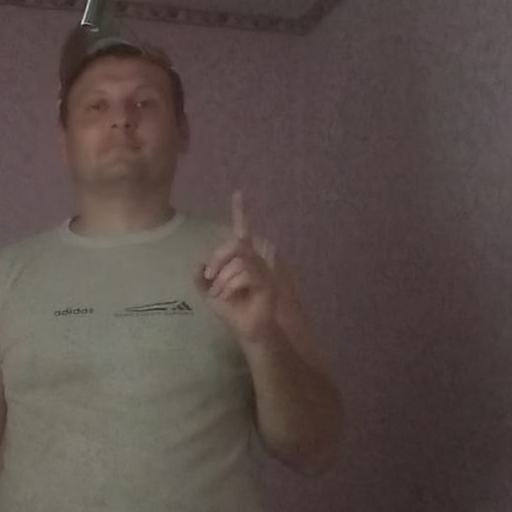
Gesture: one